14th Fighter-Interceptor Squadron

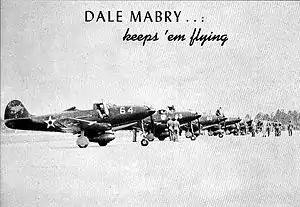
P-39s at Dale Mabry Field in 1943

The squadron was first activated in January 1941 at MacDill Field, Florida as one of the three original squadrons of the 53d Pursuit Group. In May, it moved with the group to Dale Mabry Field, Florida, where it trained with Seversky P-35s and Curtiss P-40 Warhawks. Following the Pearl Harbor Attack, The squadron converted to Bell P-39 Airacobras as it prepared to deploy to Panama as part of the defenses of the Panama Canal.